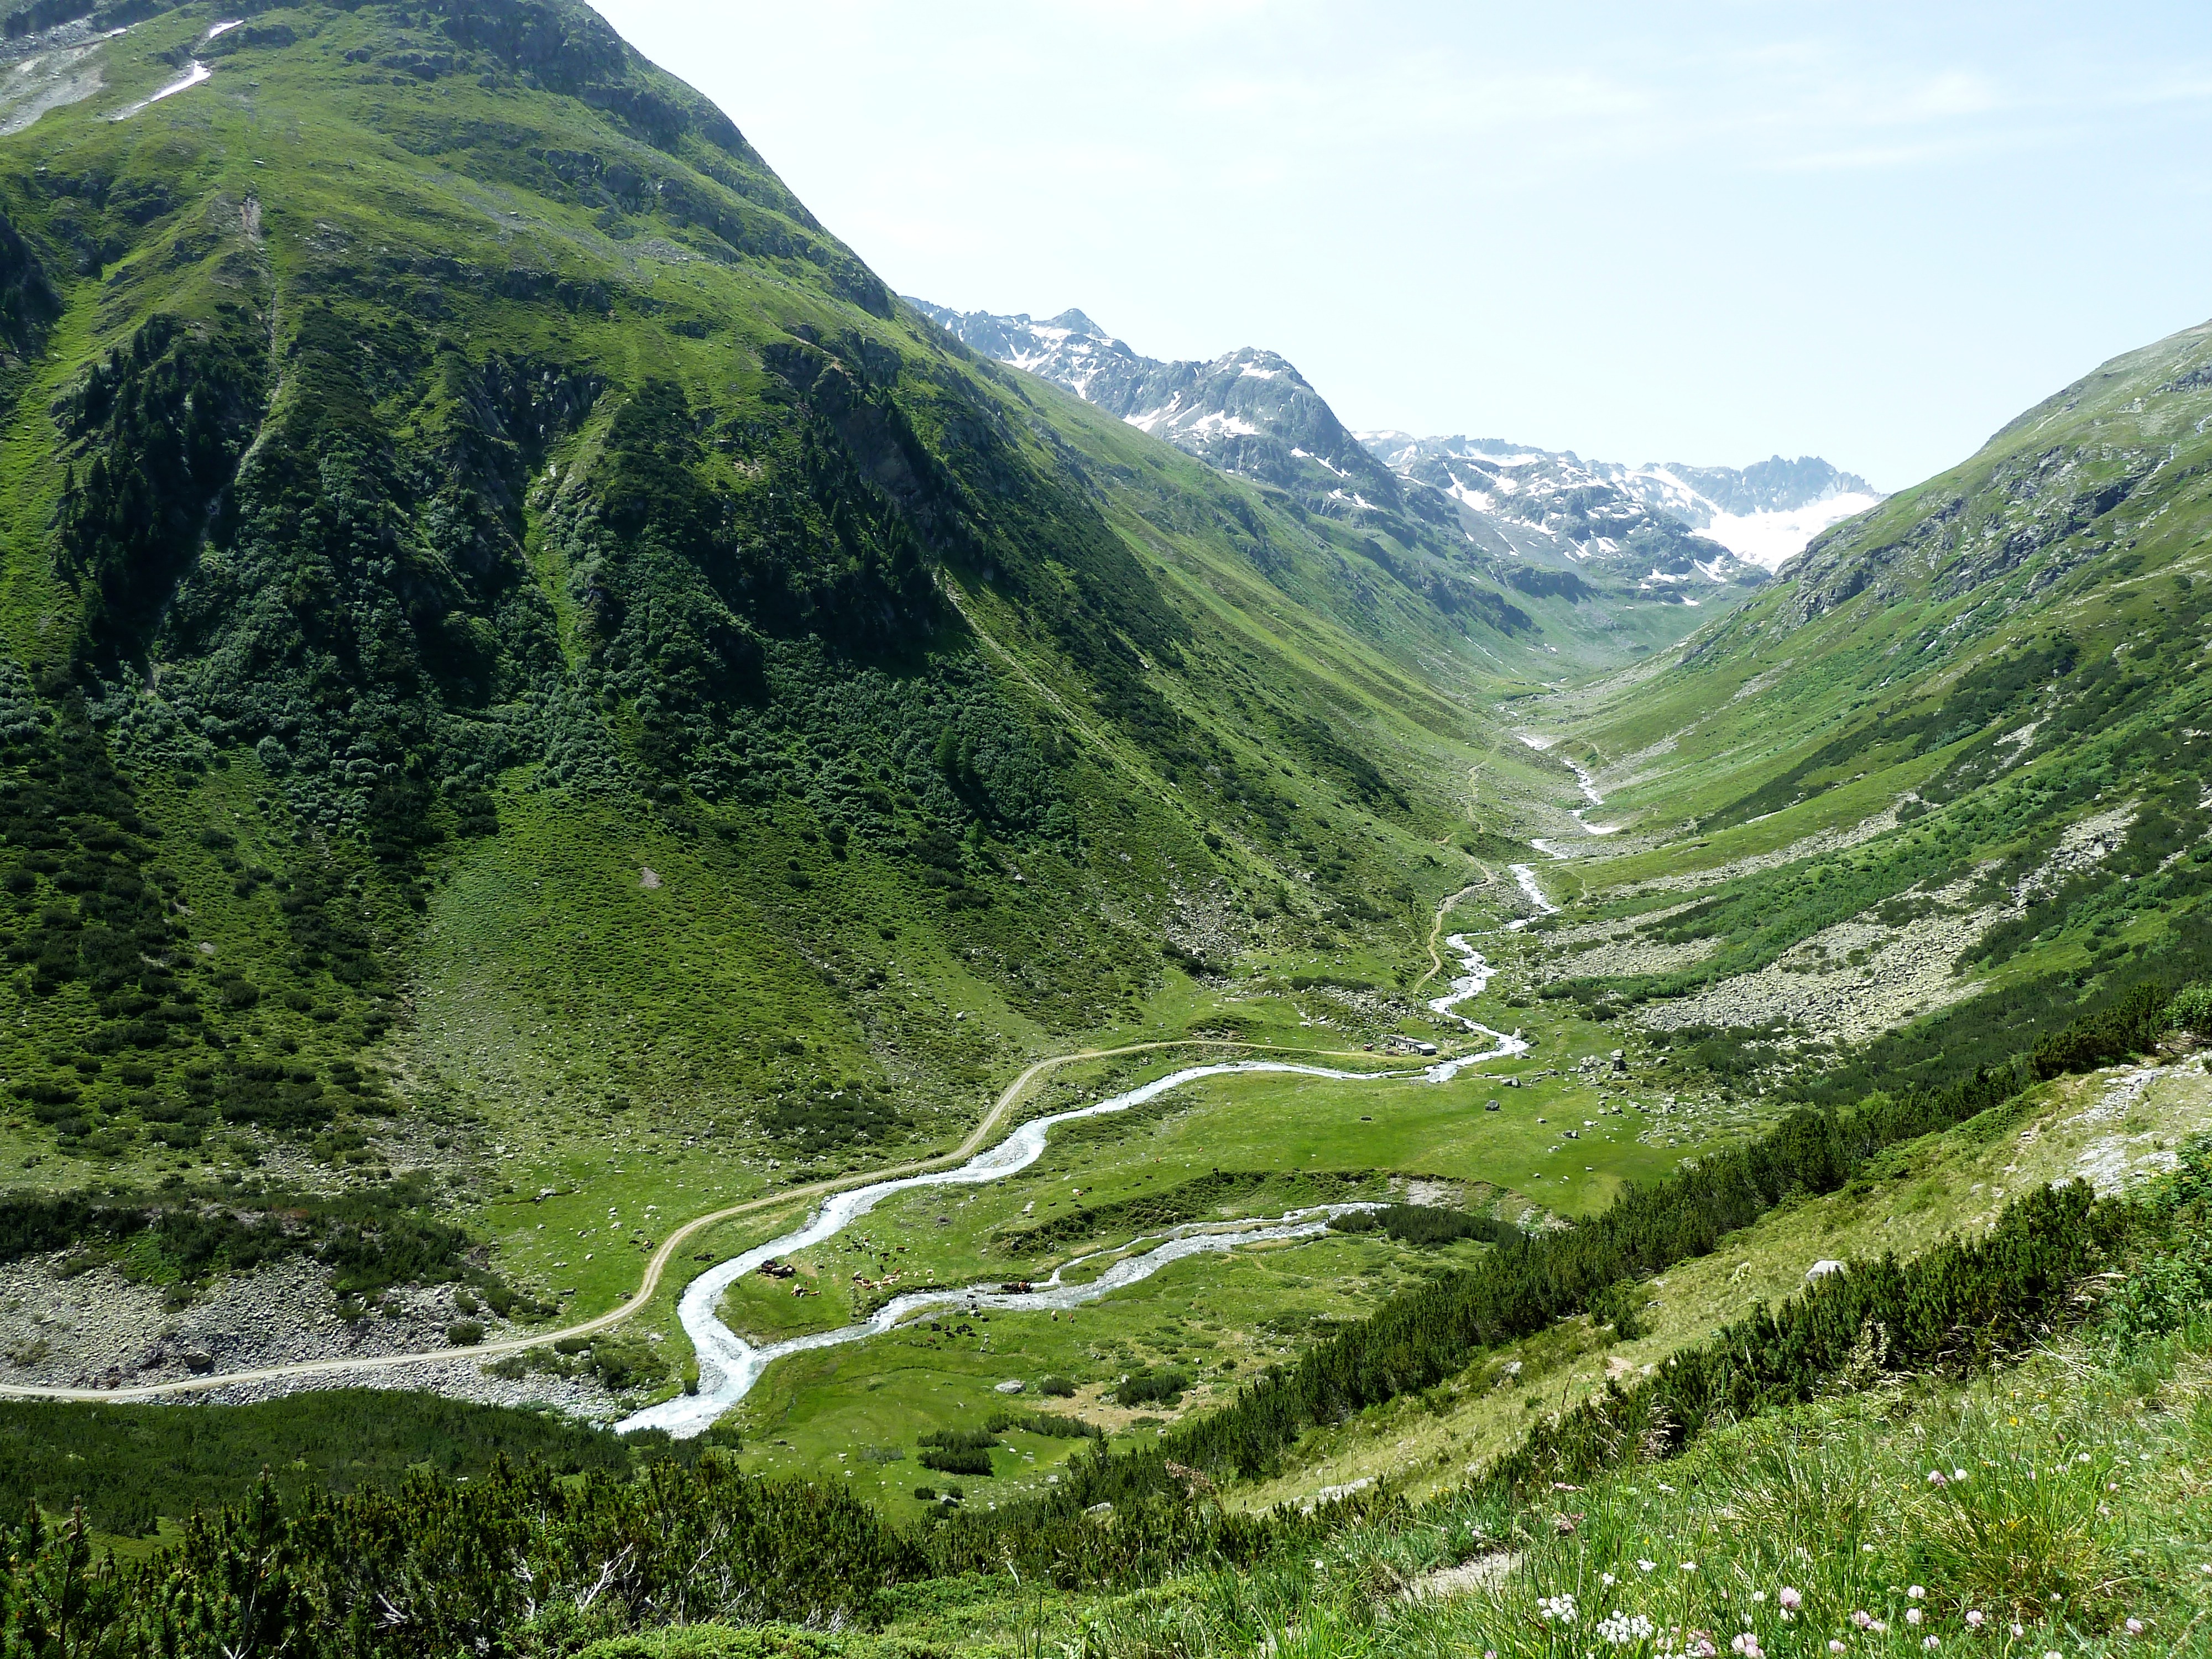
landscape, water, nature, wilderness, walking, mountain, snow, meadow, lake, river, valley, mountain range, summer, green, alpine, blue, fjord, highland, ridge, austria, mountains, alps, ravine, plateau, fell, cirque, ecosystem, moraine, landform, tarn, mountain pass, hill station, geographical feature, mountainous landforms, glacial landform